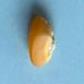
Maize quality: Good